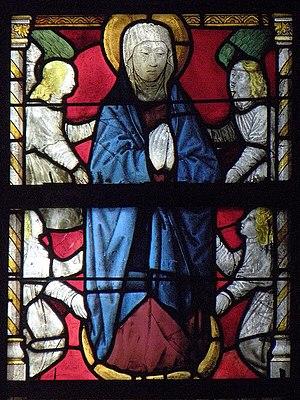
Verrière du transept sud de l'église Saint-Germain de Rennes (35). Détail.
Les Fêtes mauriciennes sont célébrées à l'Île Maurice. L'île est le point de rencontres de fêtes hindoues, chrétiennes, musulmanes, et chinoises, auxquelles s'ajoutent des commémorations liées à l'histoire. Il y a eu, au moment de l'accès à l'indépendance de l'île, en 1968, une redistribution des jours fériés et jours chômés, en fonction de l'importance des différentes communautés.